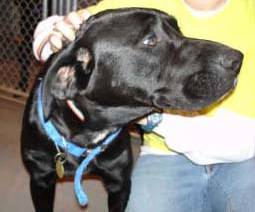
Label: dog